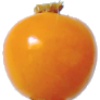
Label: Physalis 1